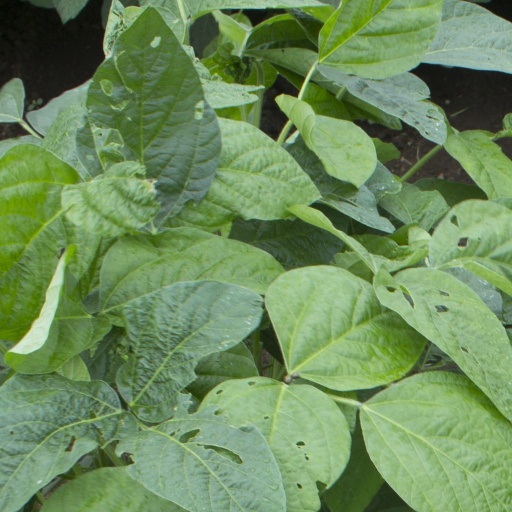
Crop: soybean